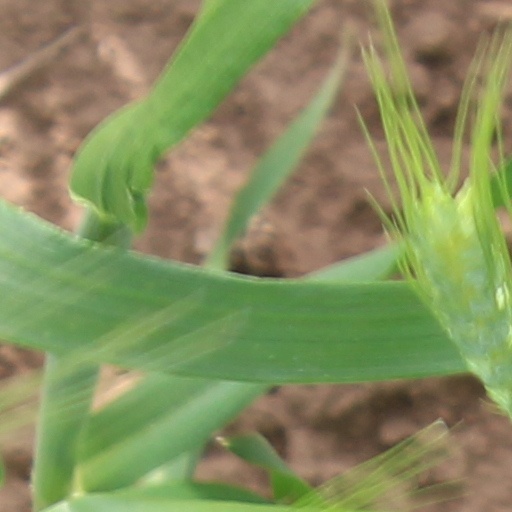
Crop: wheat